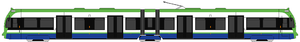
Le Tramlink, également appelé Croydon Tramlink ou tramway de Croydon, est un réseau de tramway dans le district de Croydon au sud de Londres. Il comprend trois lignes, 28 km de voies et 39 stations. Mis en service le 10 mai 2000, il est géré par Tram Operations Limited, filiale de First Group, sous l'autorité de Transport for London. À côté de Croydon, Tramlink dessert aussi les districts de Bromley, Merton et Sutton.